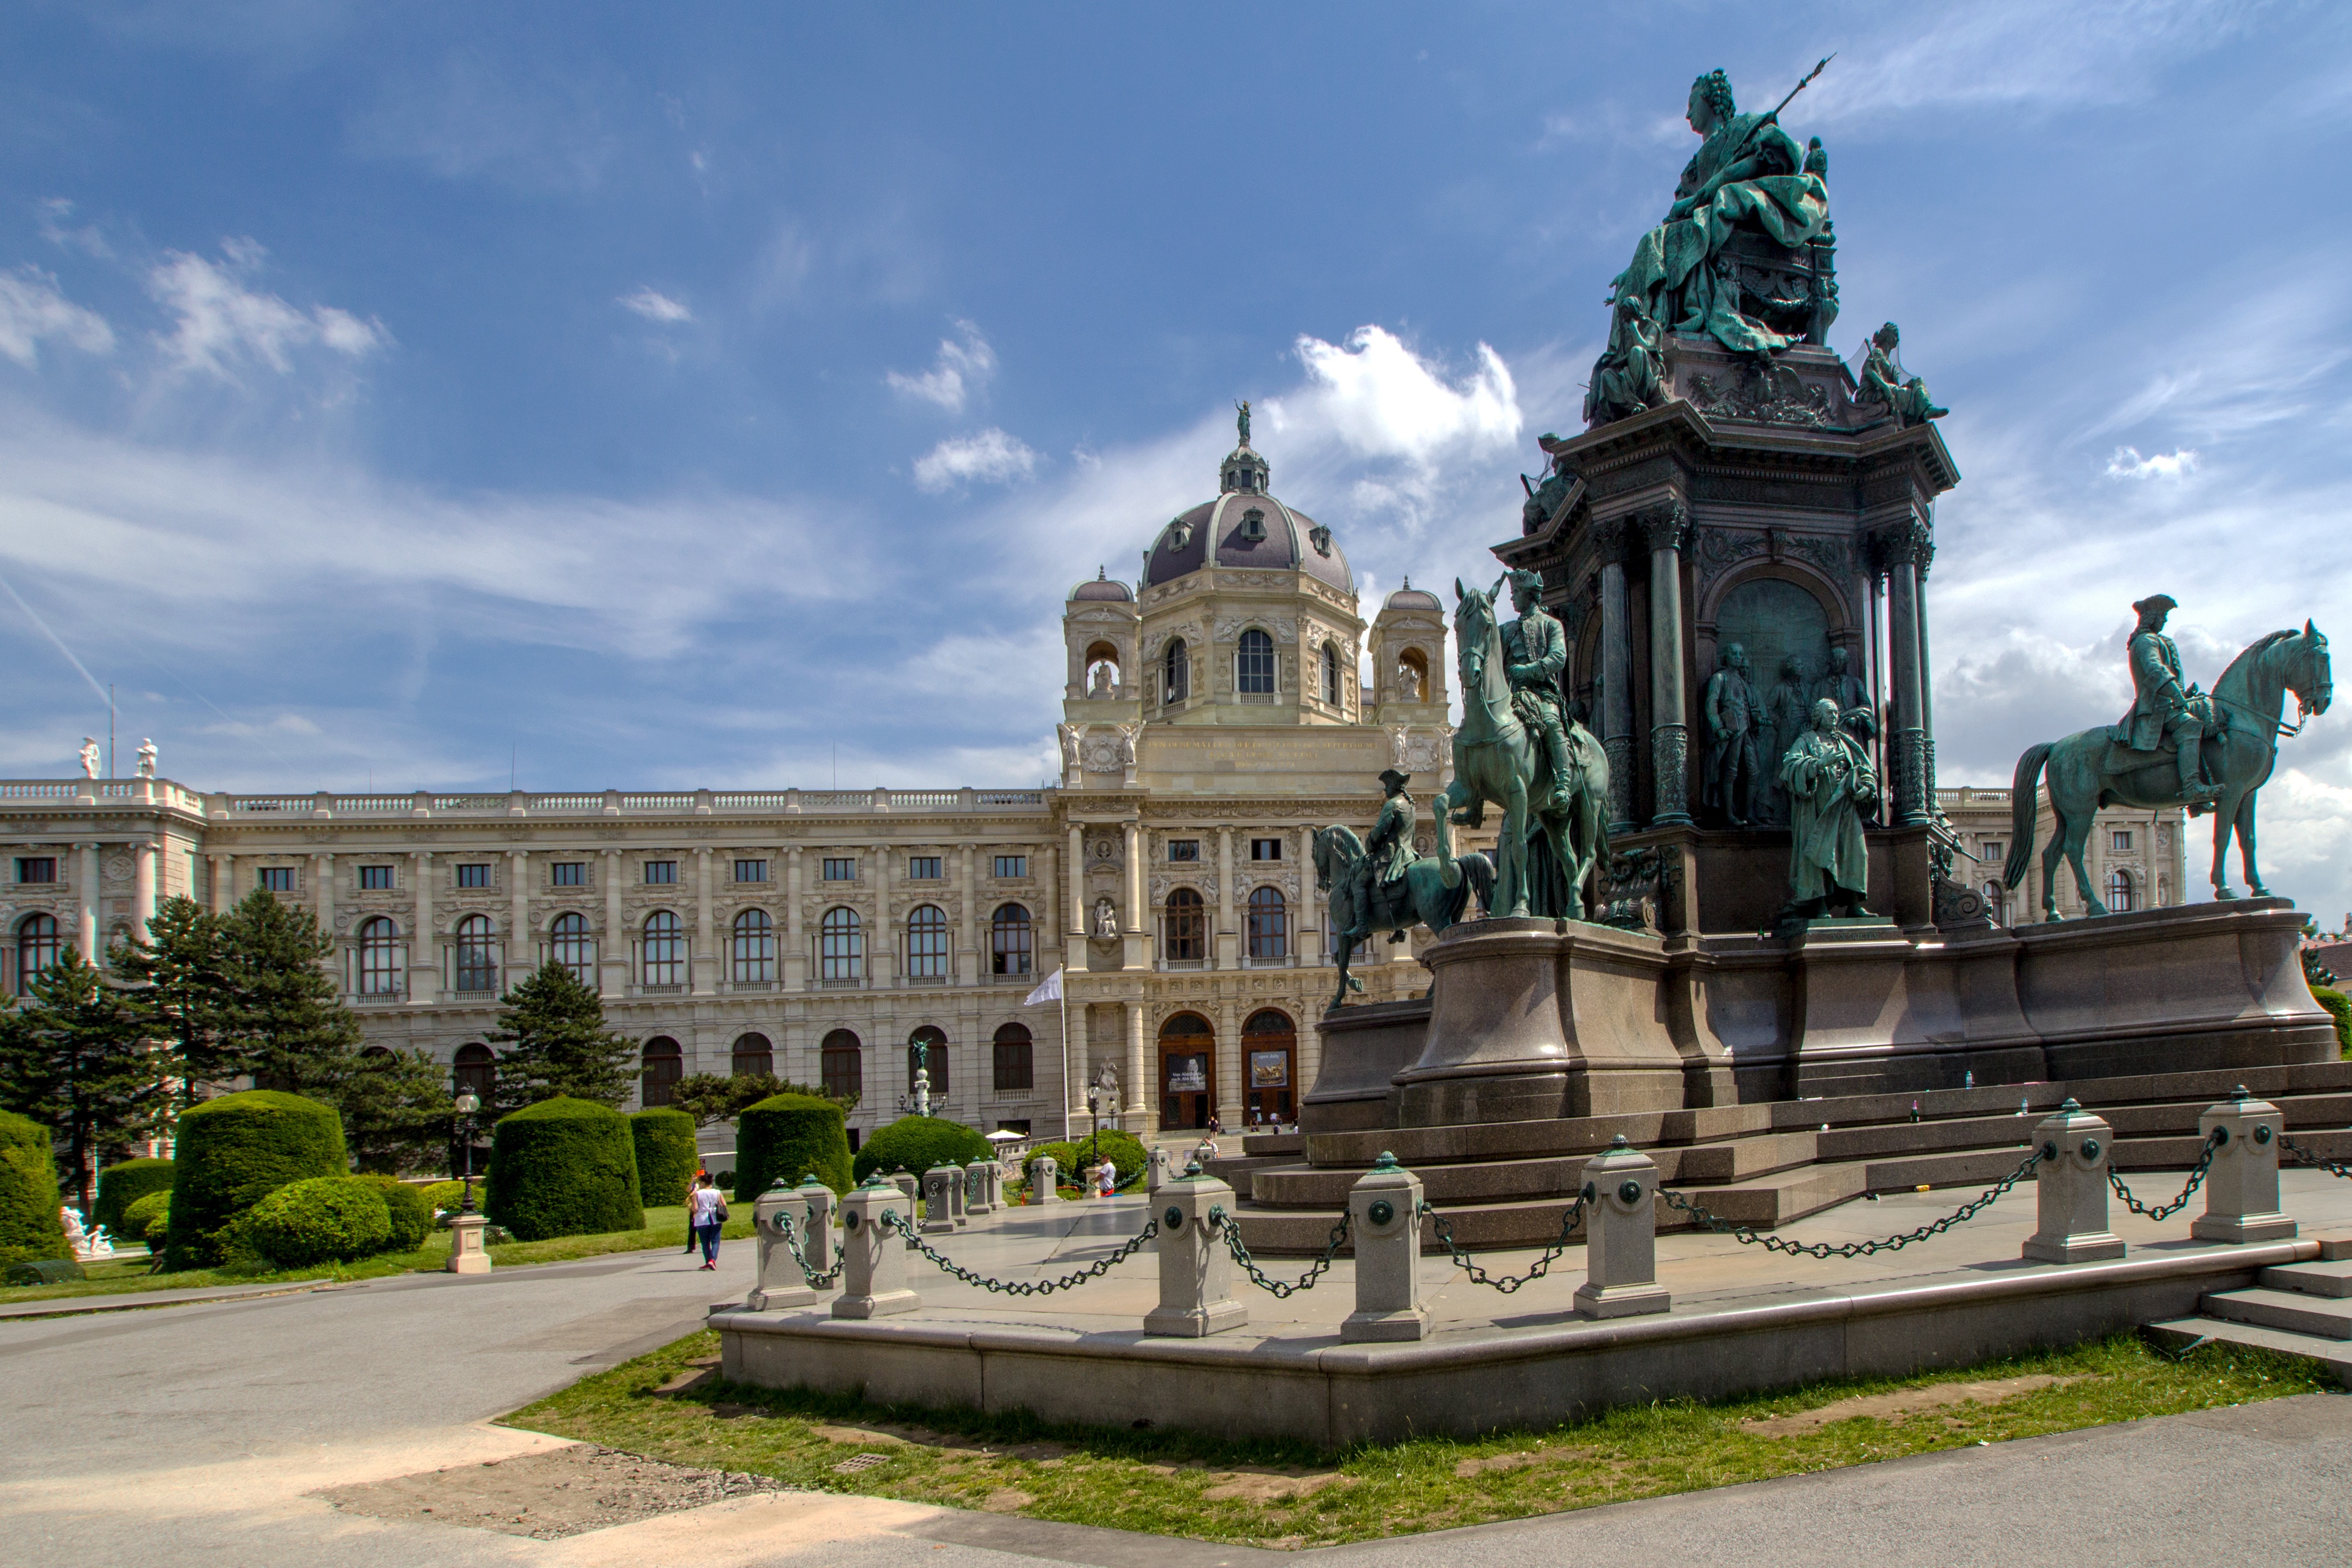
building, palace, monument, plaza, landmark, places of interest, old town, sculpture, vienna, fountain, town square, estate, historically, water feature, museumsquartier, ancient history